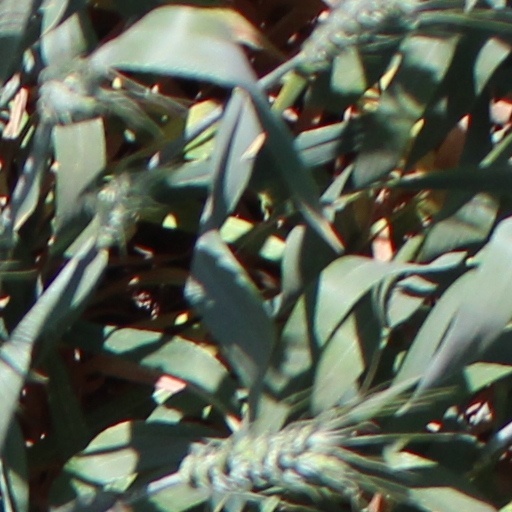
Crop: wheat